La Ventanilla, Oaxaca

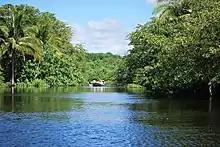
One of the channels in the Tonameca River lagoon

The main attraction, which is unique to this part of the Costa Chica is the lagoon, which is the estuary of the Tonameca River. The lagoon is cut off from the sea by the beach much of the year and is full of mangroves as well as a wide variety of wildlife. The two principle mangrove types here are the red mangrove (Rhizophora mangle) and the white mangrove (Laguncularia racemosa). Tannins from the roots of the red mangrove turn the lagoon's water reddish in the shallows and black in deeper areas. In the mornings, the lagoon fills with the sounds of the many birds that can be found here, including woodpeckers, kingfishers, ducks, storks cormorants, herons and others. The area also has crustaceans, turtles, deer, and iguanas, but what attracts the tourists are the crocodiles. During the rainy season the lagoon meets the sea and prompts sea life such as sea turtles, dolphins and fish to enter to feed on the crustaceans. There is also another mangrove area nearby on the Copalita River. Also nearby is the Rancho El Potrero, where iguanas are hatched and raised.